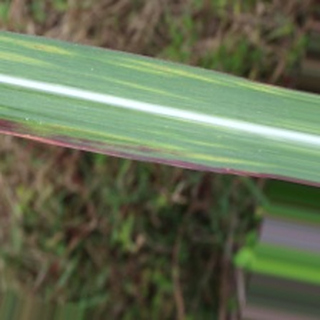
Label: sugarcane_bacterial_blight